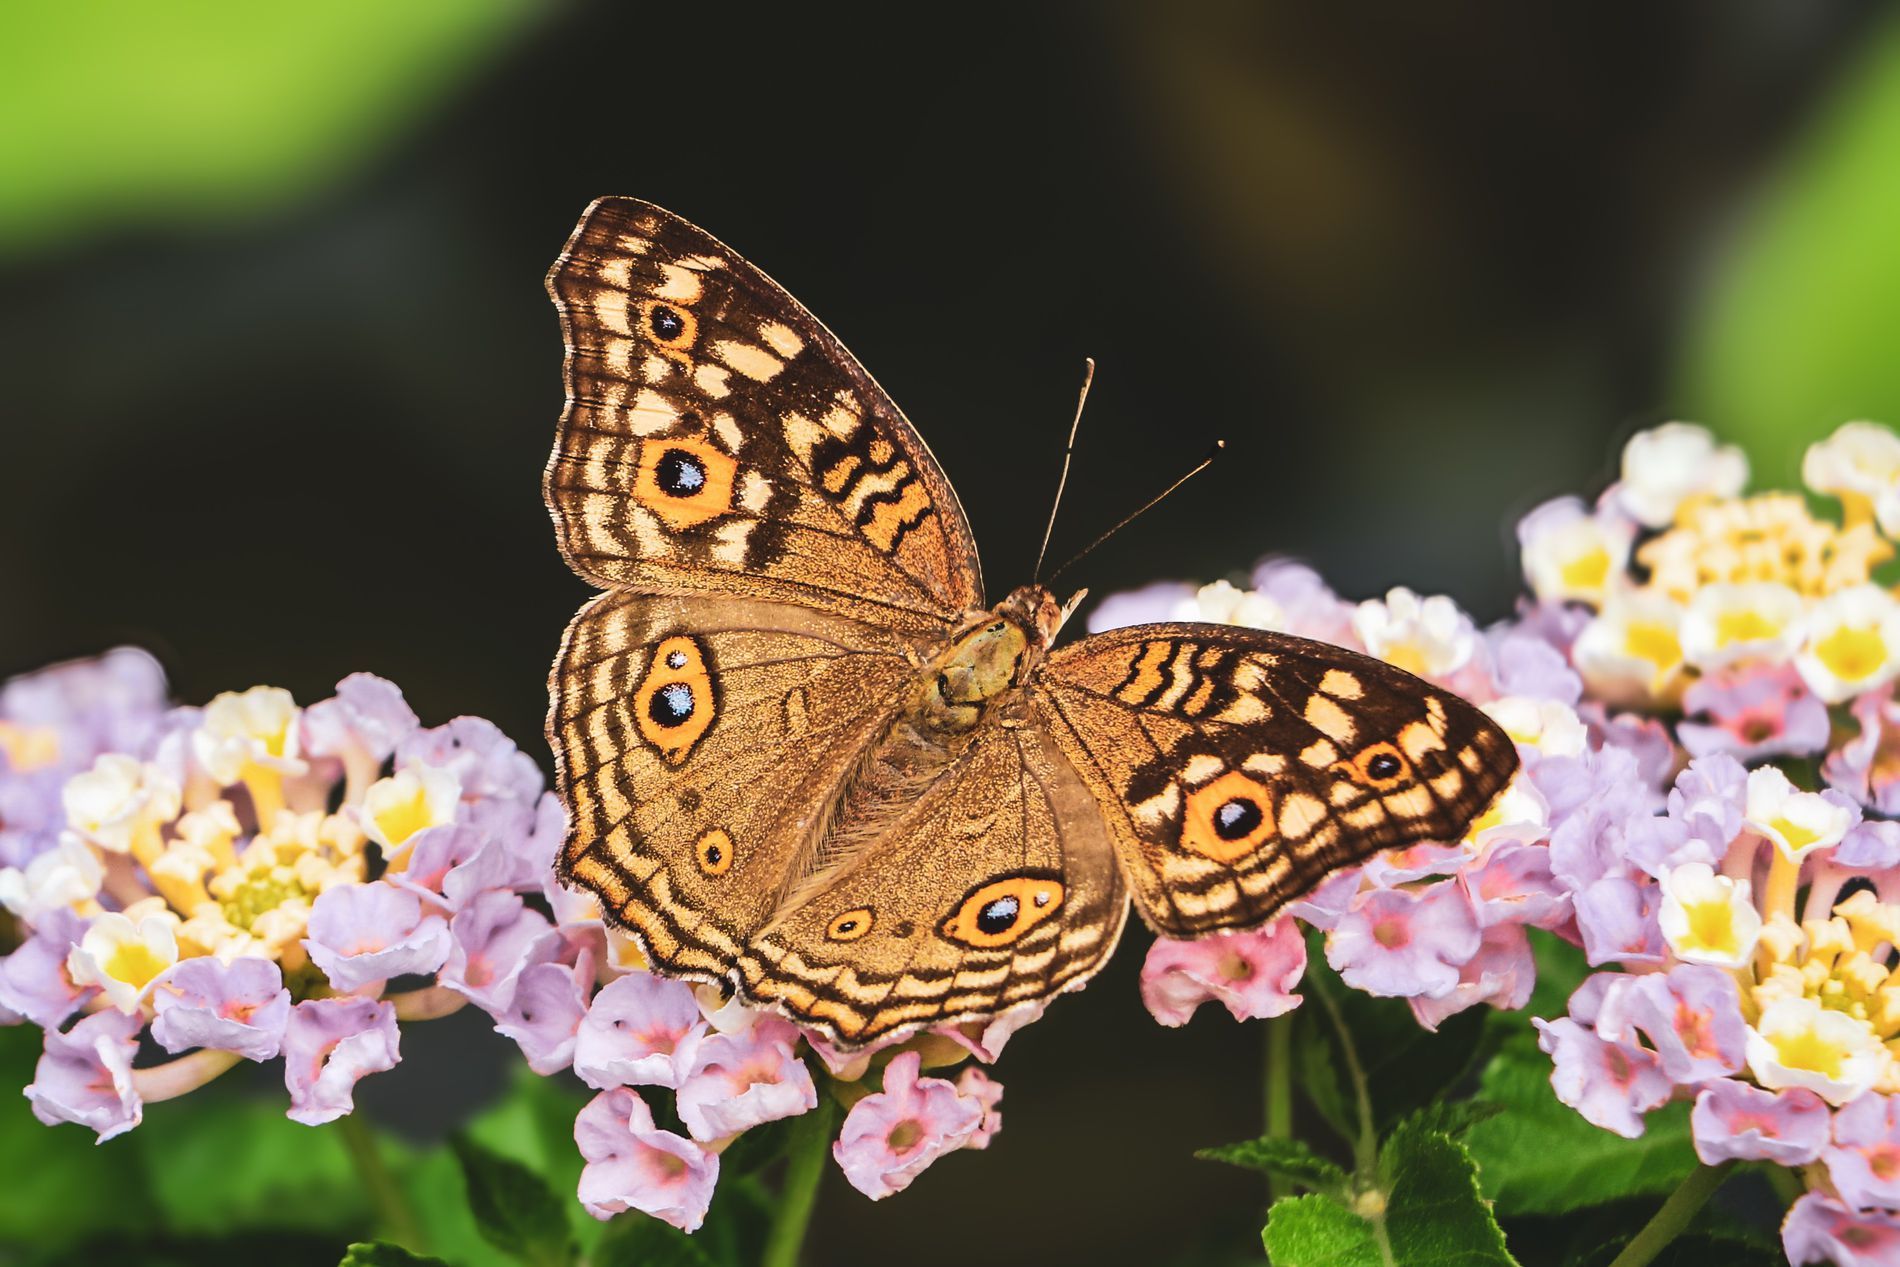
Brown Butterfly on Pink Flowers.
A brown butterfly with black and orange spots sits on a small pink flowers. The butterfly has its wings wide open showing its pattern and beauty. There is vegetation in the blurred background.
A close-up shot taken from high-angel captures the beauty of a brown butterfly sitting on small pink flowers in nature. There are eye look alike spots on its wings. The lighting highlights the  symmetrical patterns and the smooth texture of the butterfly wings. The butterfly's colors contrast with the pink flowers and the green background.
Labels: Animal, Butterfly, Insect, Invertebrate, Bird, Flower, Plant, Petal, Moth, Monarch, Flowers, Blurred Background
Camera: Canon Canon EOS 760D
Lens: Canon EF-S 18-135mm f/3.5-5.6 IS STM
Aperture: F5.6
Exposure: 1/250 sec
ISO: 200
Focal length: 135